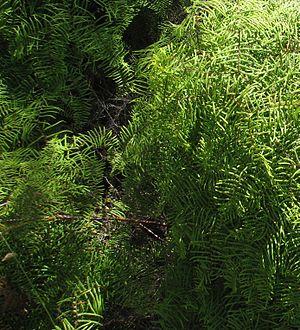
Gleichenia est un genre de fougères de la famille des Gleicheniaceae.
La famille des Gleicheniaceae est une famille de fougères.